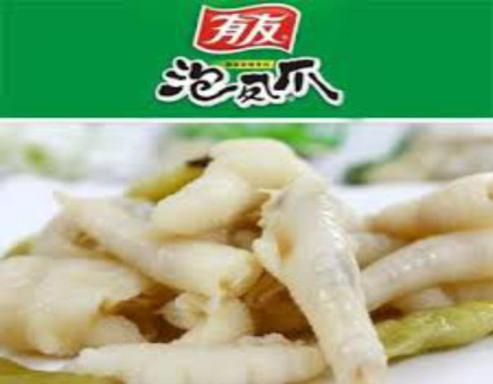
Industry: Food